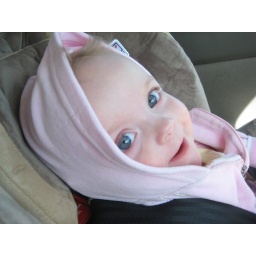
in my new big girl car seat